James Montgomery Flagg

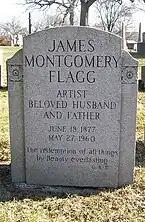
The grave of James Montgomery Flagg in Woodlawn Cemetery

Flagg was born on June 18, 1877, in Pelham, New York. He was enthusiastic about drawing from a young age, and had illustrations accepted by national magazines by the age of 12. By 14, he was a contributing artist for "Life" magazine, and the following year was on the staff of another magazine, "Judge".